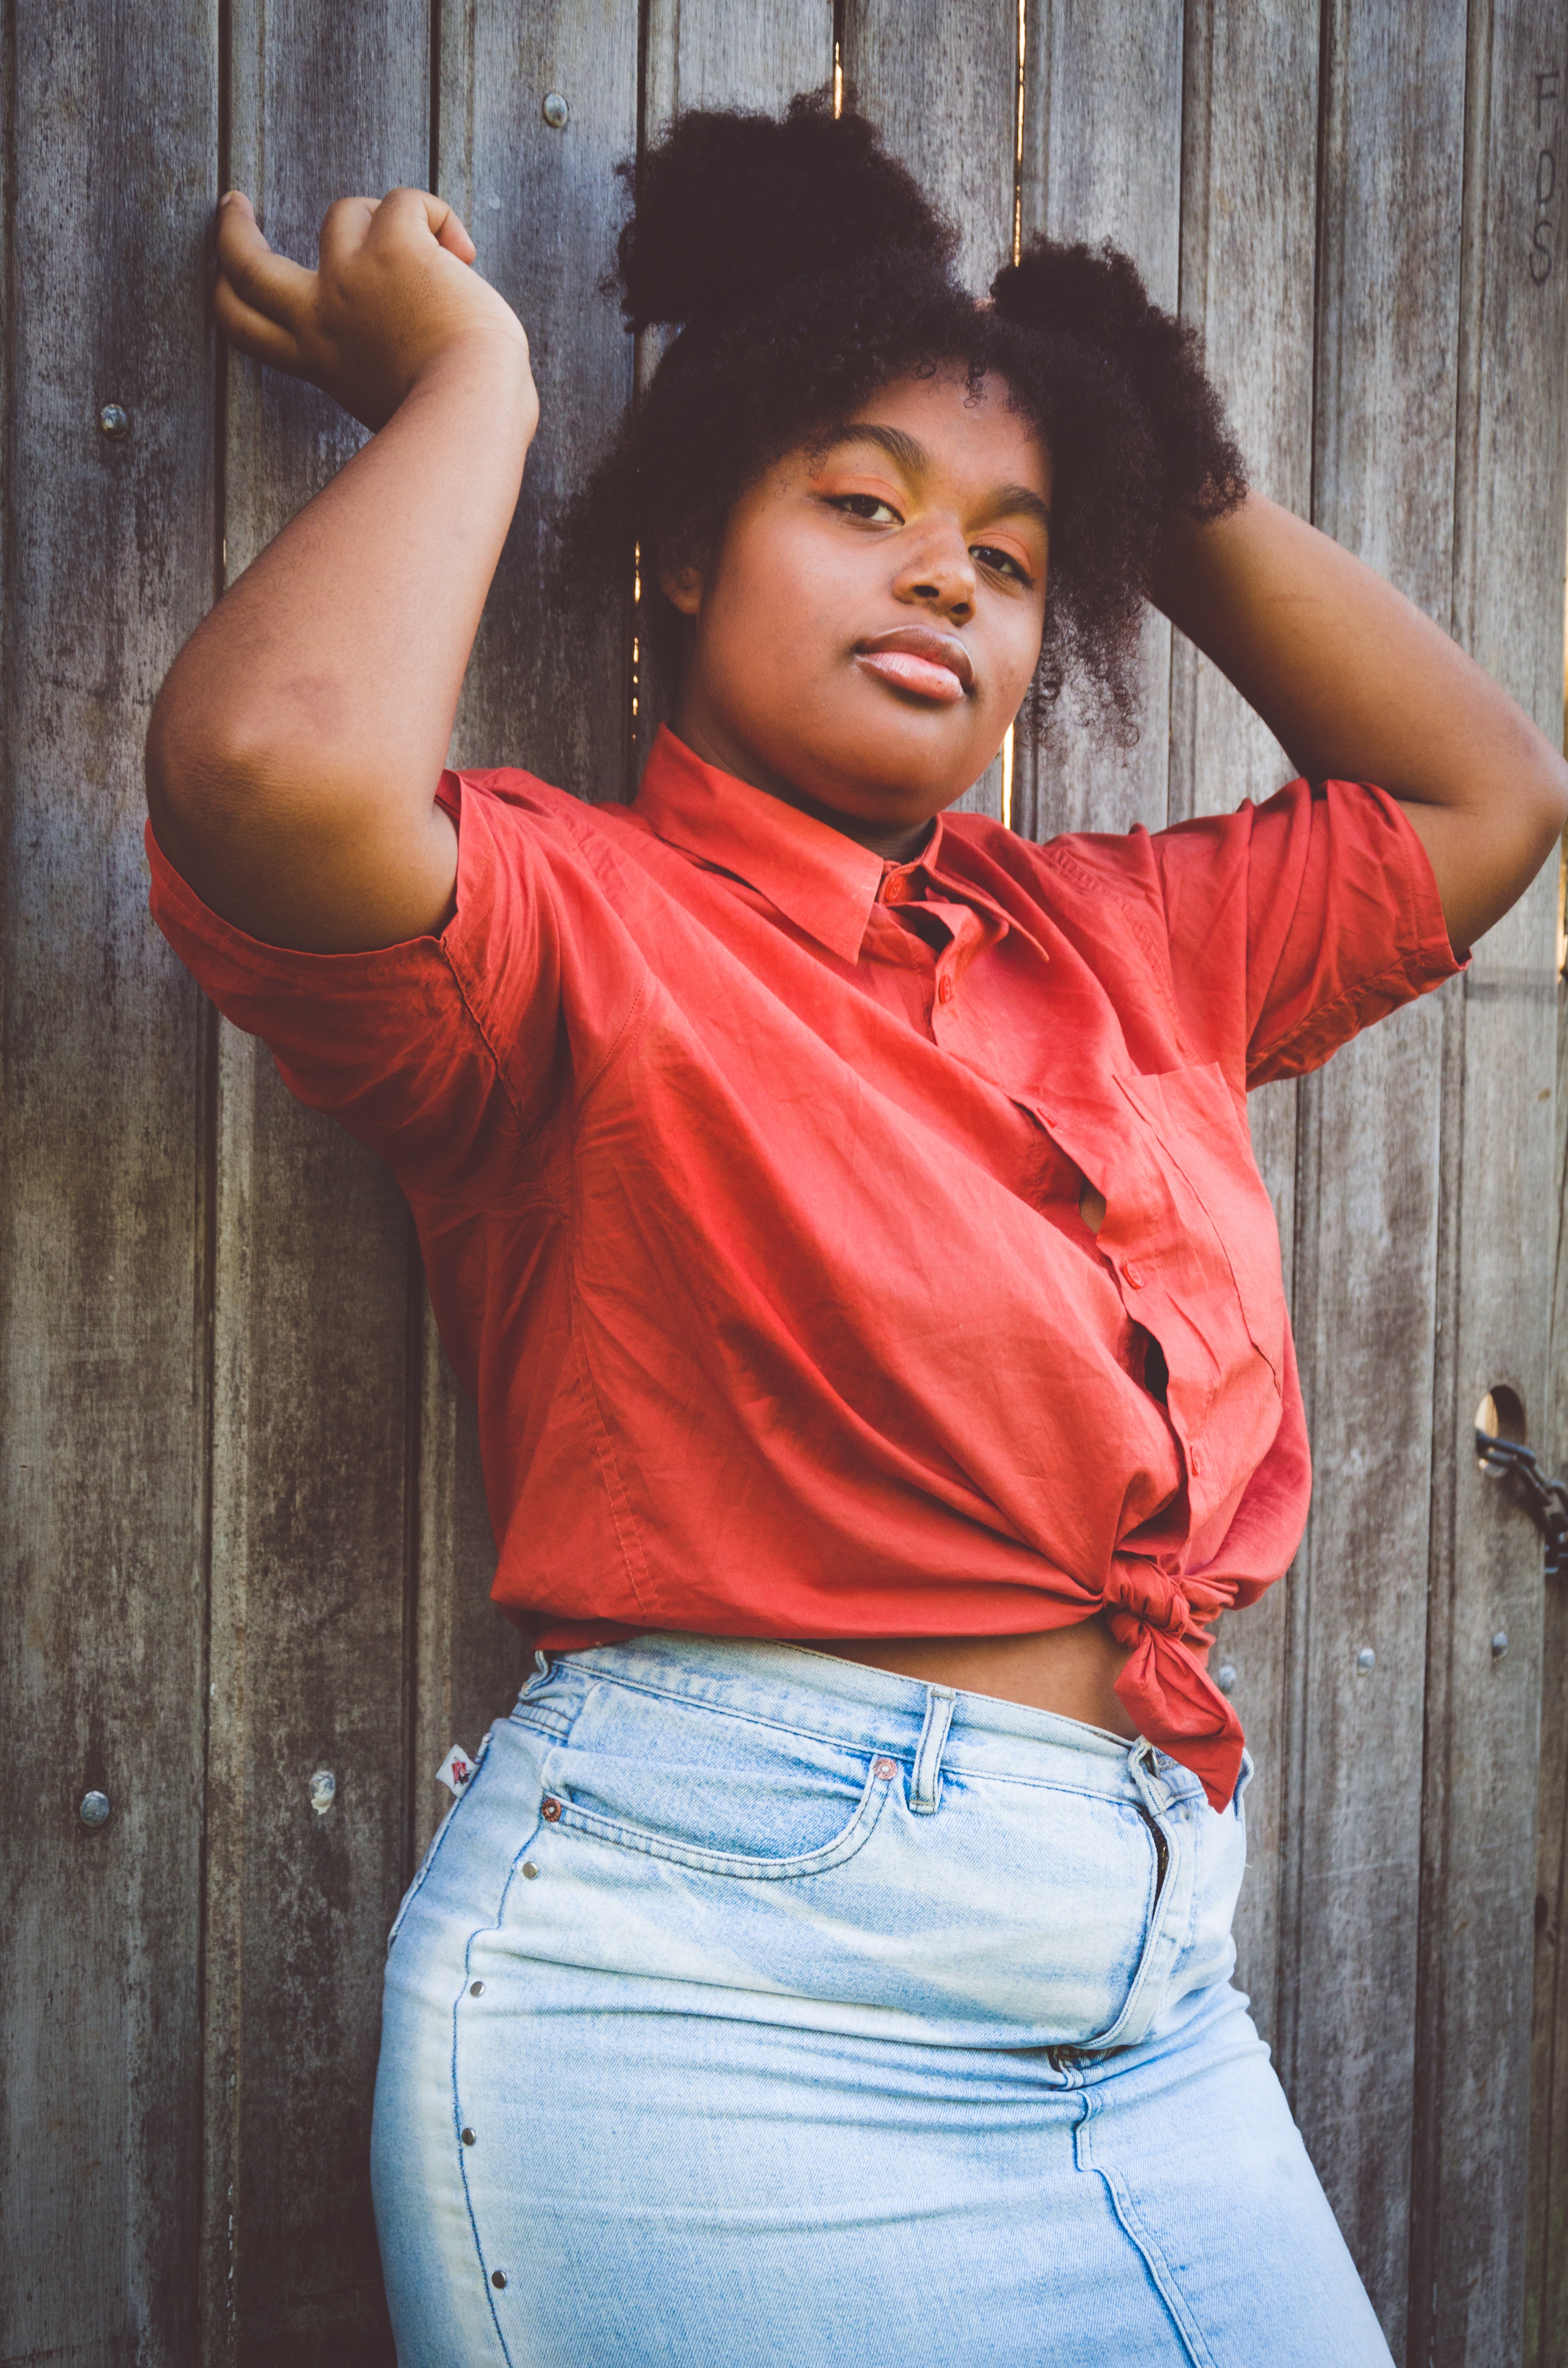
red, jeans, beauty, standing, cool, denim, chin, photo shoot, muscle, model, arm, forehead, abdomen, waist, lip, shoulder, textile, photography, t shirt, smile, trunk, black hair, stomach, sleeve, shirt, top, gesture